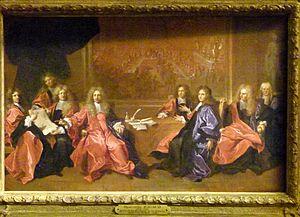
Le Prévôt des marchands et les échevins de la ville de Paris délibérant le 1er avril 1689 de la commémoration du dîner offert au roi Louis XIV à l'Hôtel de ville après sa guérison de 1687 (1689), huile sur toile de Hyacinthe Rigaud. Collection particulière de Georges de Lastic (1927-1988) lors de l'exposition Le cabinet d'un amateur, n°8, au musée de la chasse et de la nature, Paris (décembre 2009-mars 2010).
Le château de Parentignat est un château situé dans la commune de Parentignat en Auvergne-Rhône-Alpes. Il abrite aujourd'hui la collection de Georges de Lastic, l’une des plus importantes collections privées de peintures de grands maîtres français des XVIIᵉ et XVIIIᵉ siècles.
Le prévôt et les échevins de la ville de Paris délibérant d’une fête en l'honneur du dîner de Louis XIV à l'hôtel de ville après sa guérison en 1689 est un tableau peint par Hyacinthe Rigaud en 1689 et aujourd'hui exposé au musée de Picardie, à Amiens.
Georges de Lastic-Saint-Jal, marquis de Lastic, est un conservateur de musée, historien d'art et collectionneur français, spécialisé dans les grands maîtres français des XVIIᵉ et XVIIIᵉ siècles.